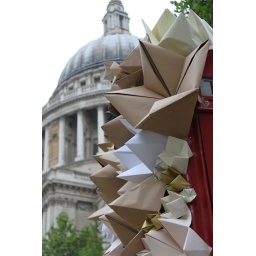
Central St Martins students cover a London phone box in Origami. St Pauls Cathedral London